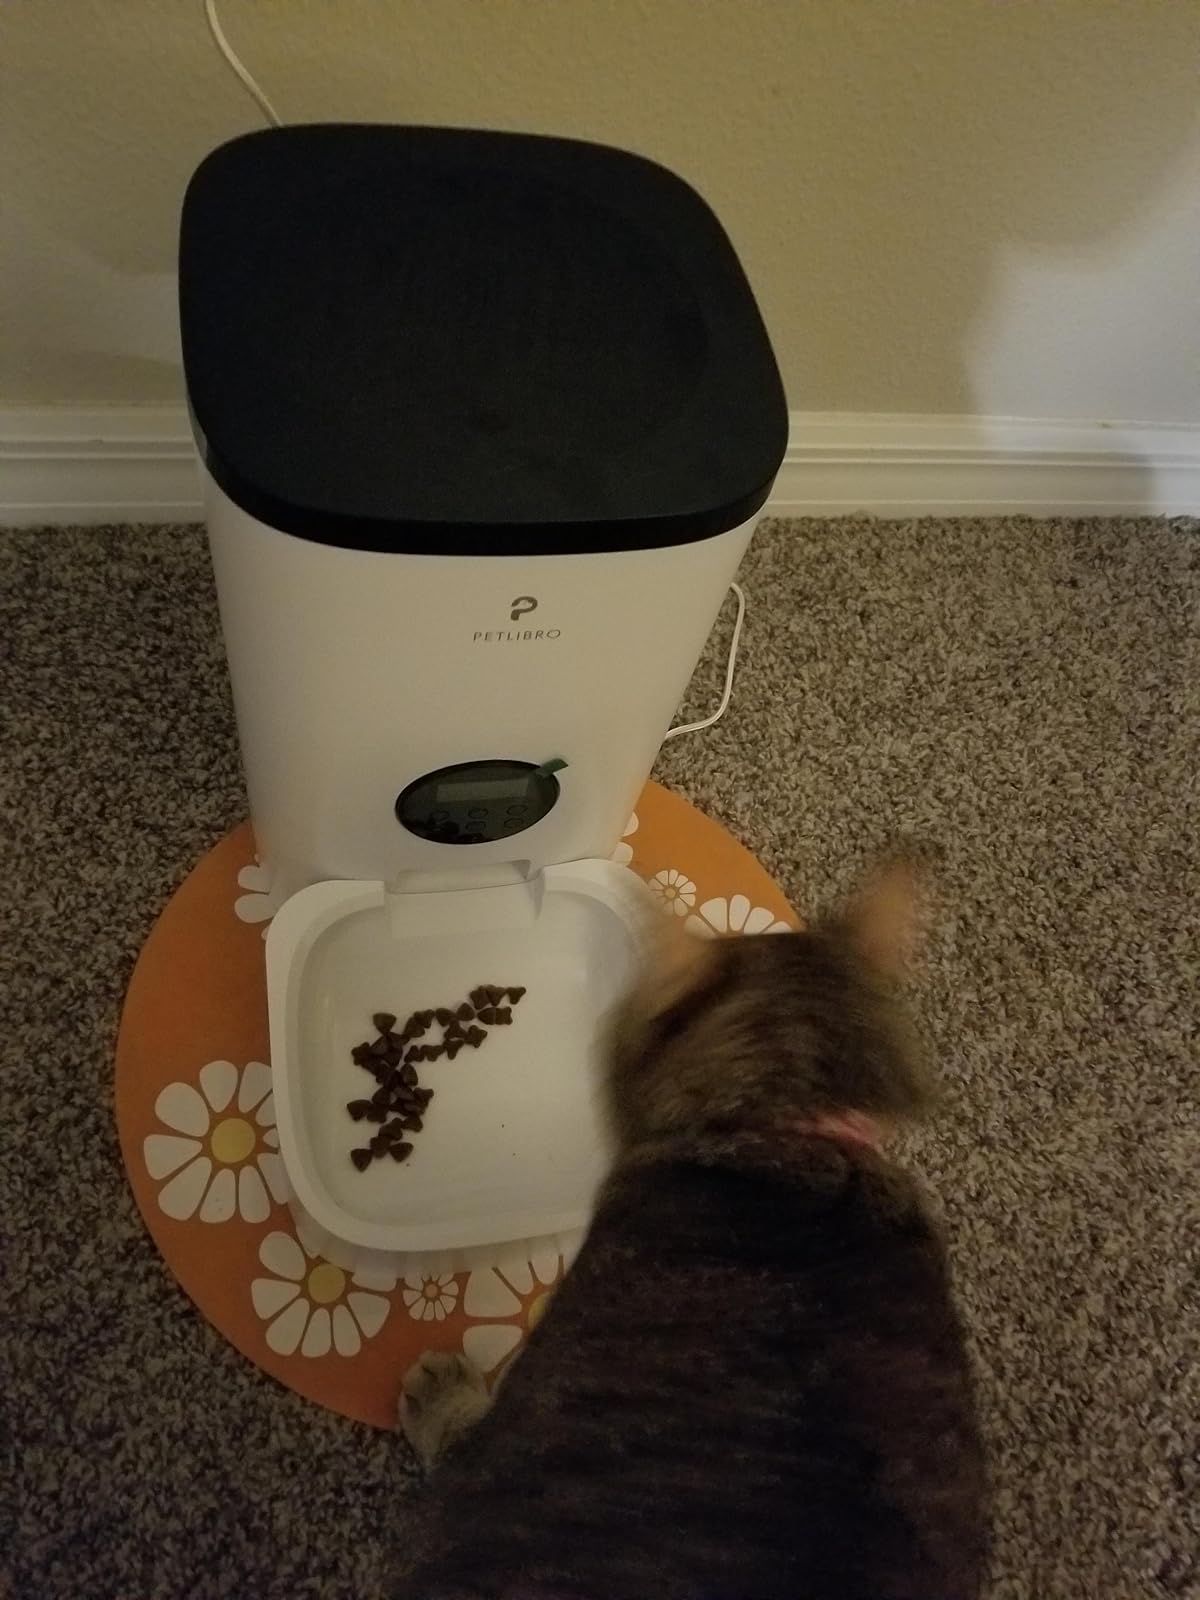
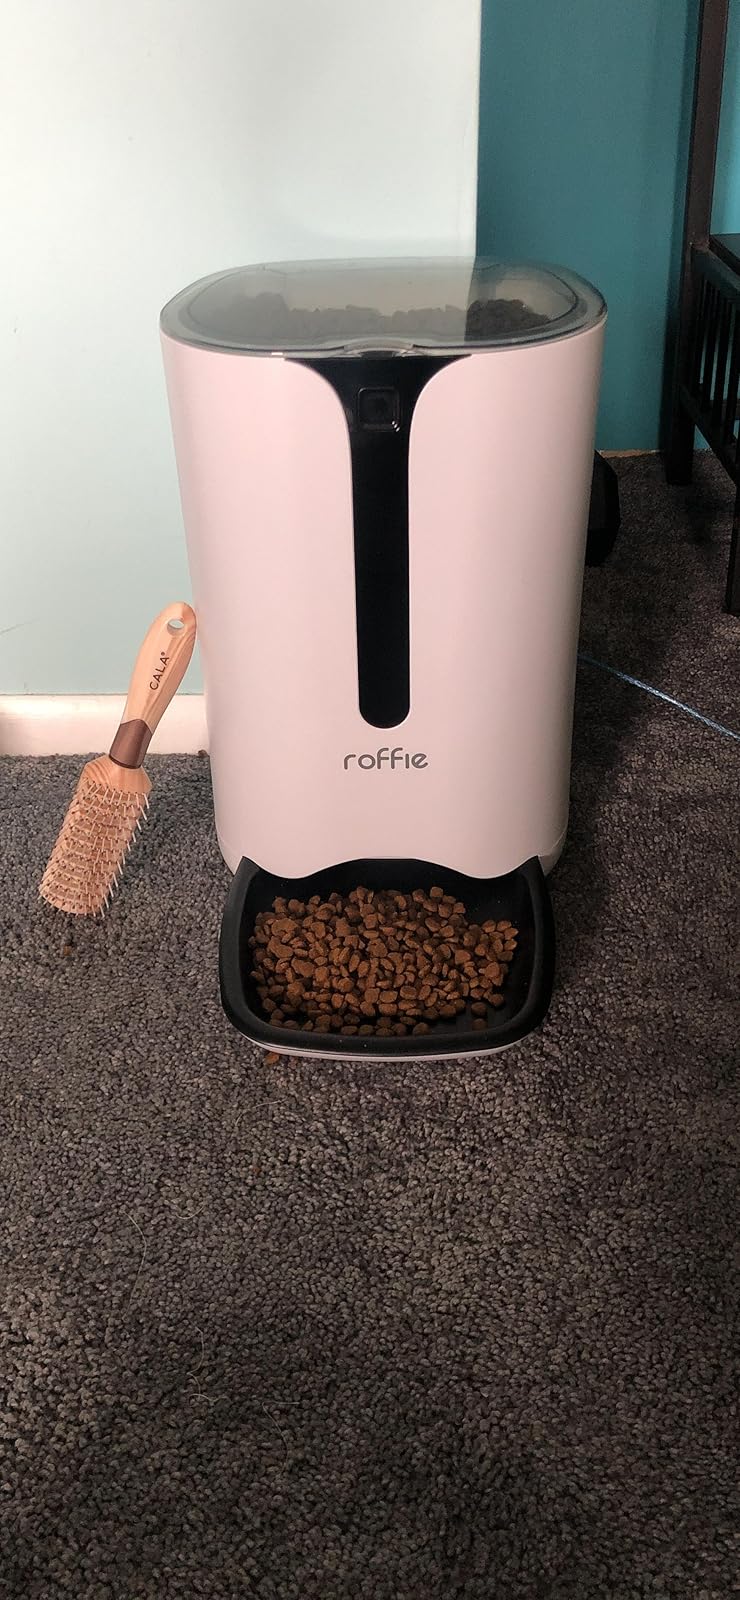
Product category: items_feeder
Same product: no